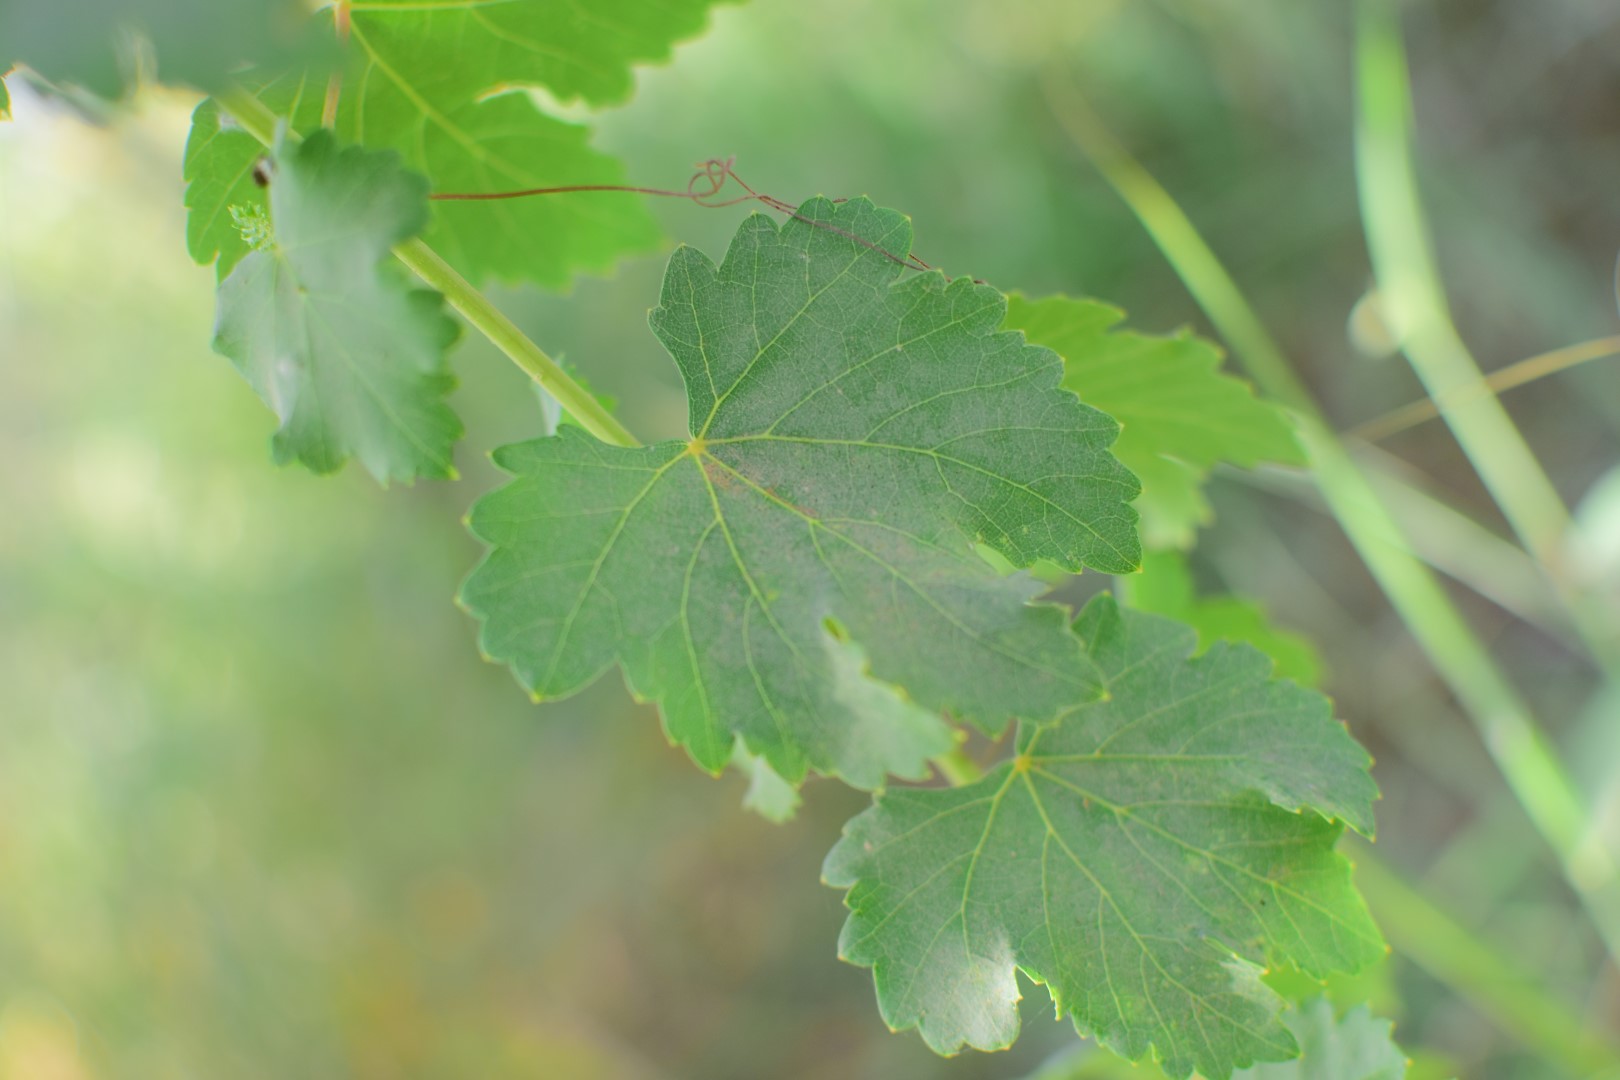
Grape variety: Deas Al-Annz